Patrocinio de Biedma y la Moneda

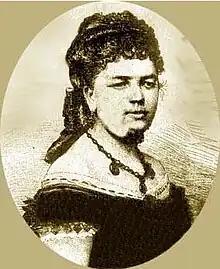

Patrocinio de Biedma y la Moneda (1858-1927) was a Spanish writer. Alongside her poetic output, she also wrote a dozen novels.